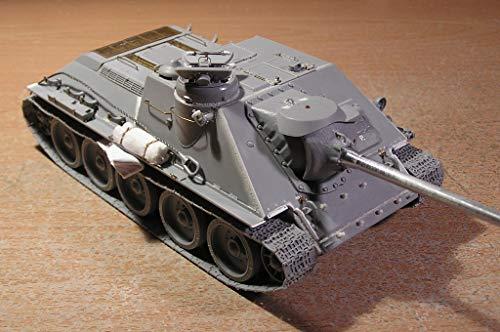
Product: Zvezda 5044 - Soviet Tank Destroyer SU-100 - Plastic Model Kit Scale 1/72 81 Details Lenght 5.25"
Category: Toys & Games | Hobbies | Models & Model Kits | Model Kits
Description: Size: 132 mm about 5.
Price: $12.99
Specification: ProductDimensions:38x17x10inches|ItemWeight:3.52ounces|ShippingWeight:4ounces(Viewshippingratesandpolicies)|ASIN:B01FW3LB2K|Itemmodelnumber:Z5044|Manufacturerrecommendedage:8yearsandup